Lalmani Chaudhary

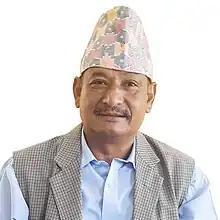

Lalmani Chaudhary is a Nepali politician who is a member of the Communist Party of Nepal. He is also a former member of House of Representatives and former Moyar of Khairahani Municipality.